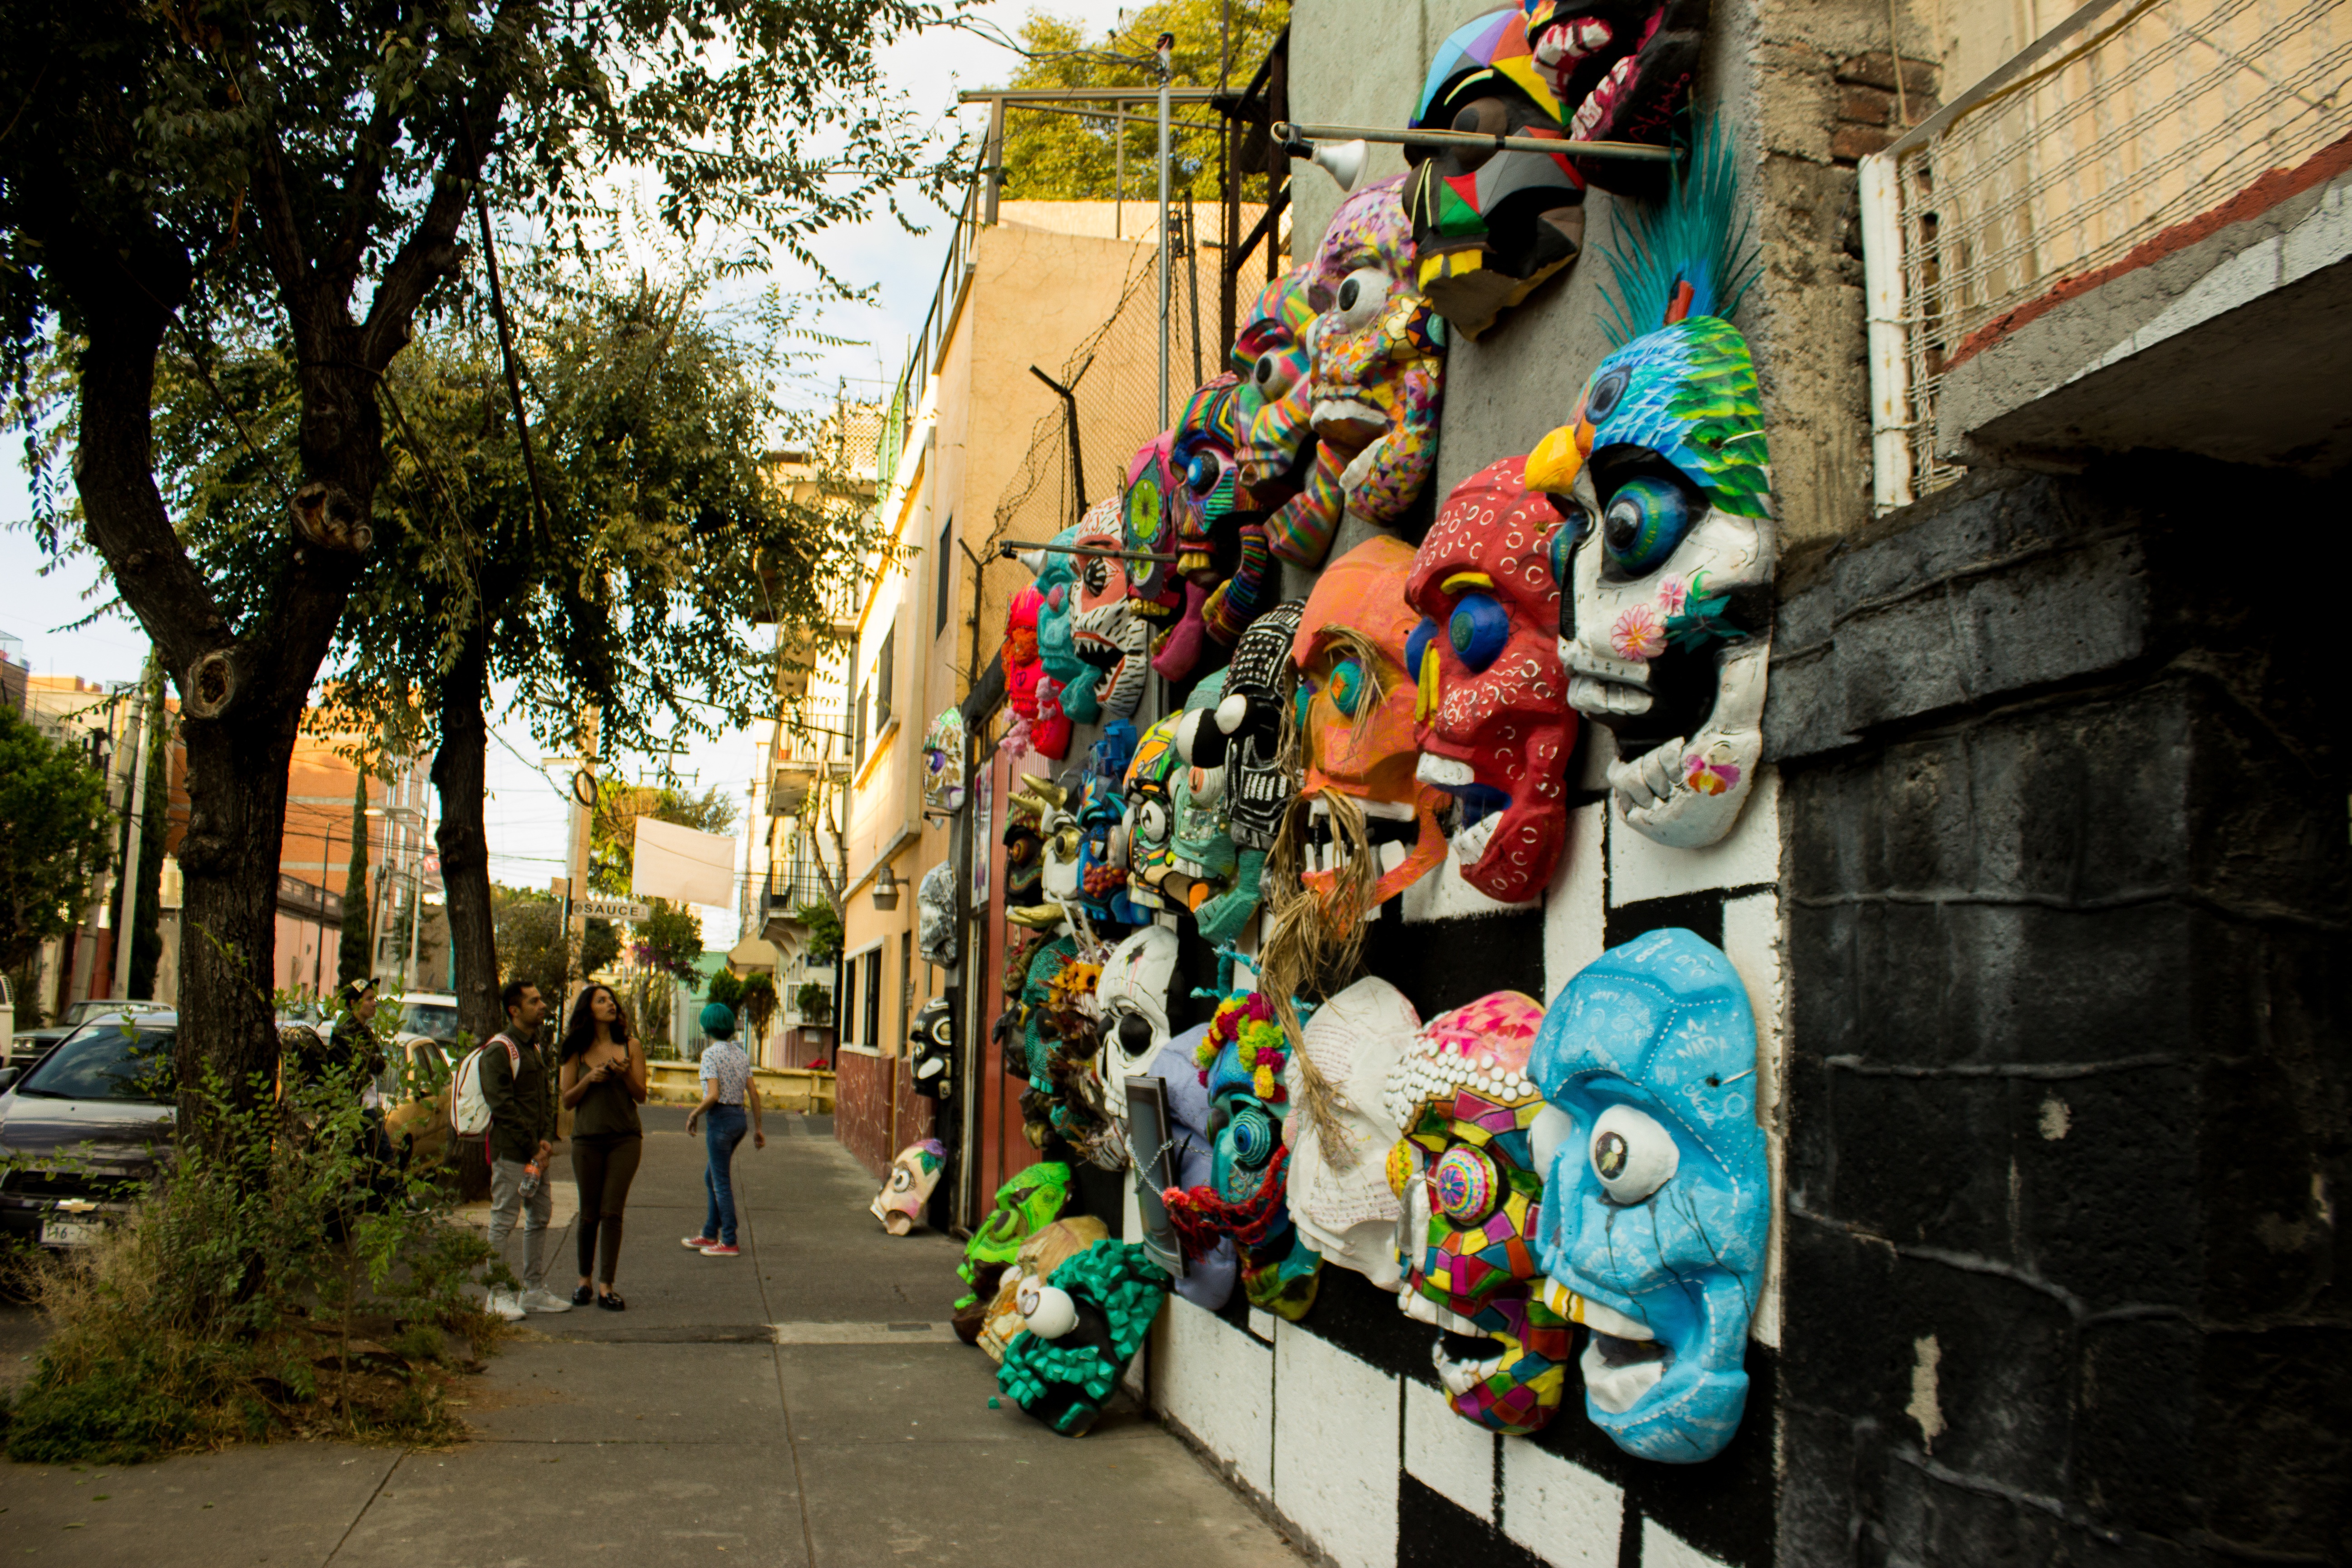
road, street, color, art, festival, infrastructure, urban area